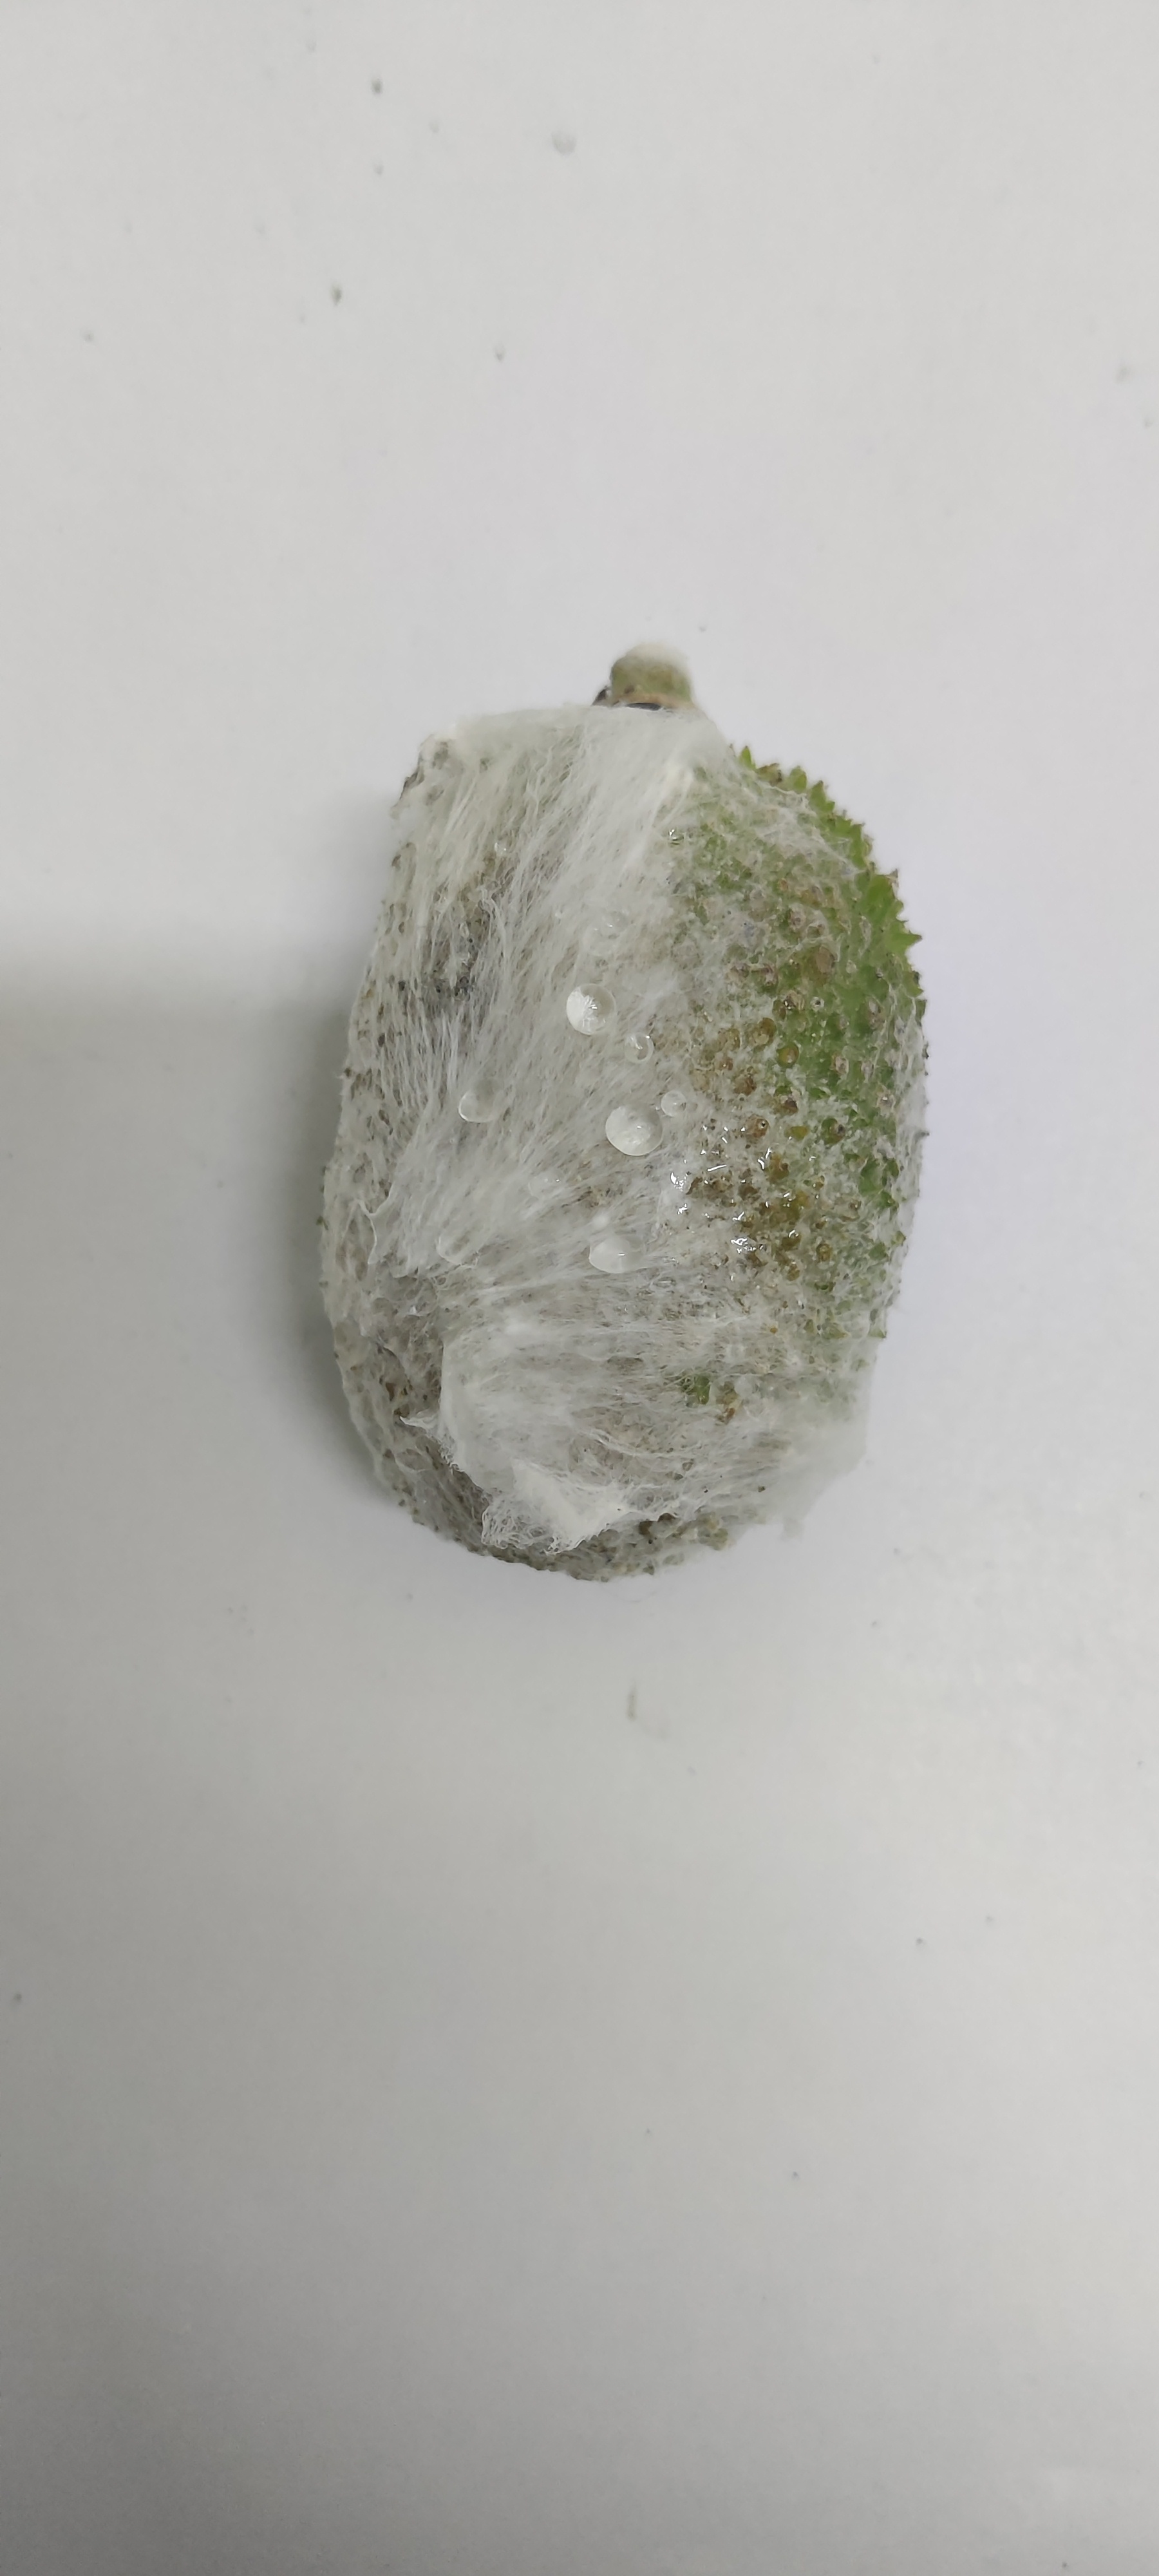
Crop: Spiny Gourd
Condition: Severely Damaged